Answer in natural language. How many Dressers are visible in the scene? Choose between the following options: 2, 3, 0, 4 or 1
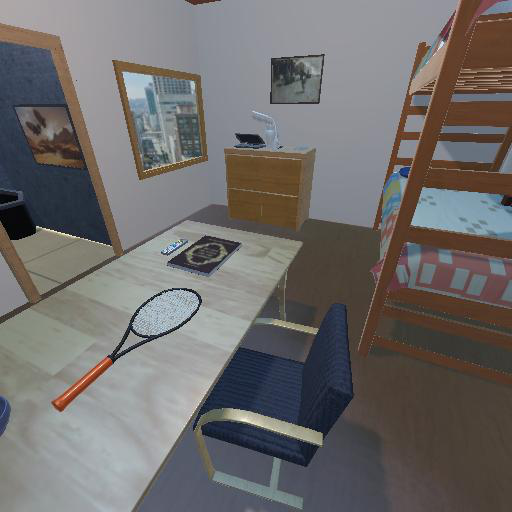
<answer>1</answer>